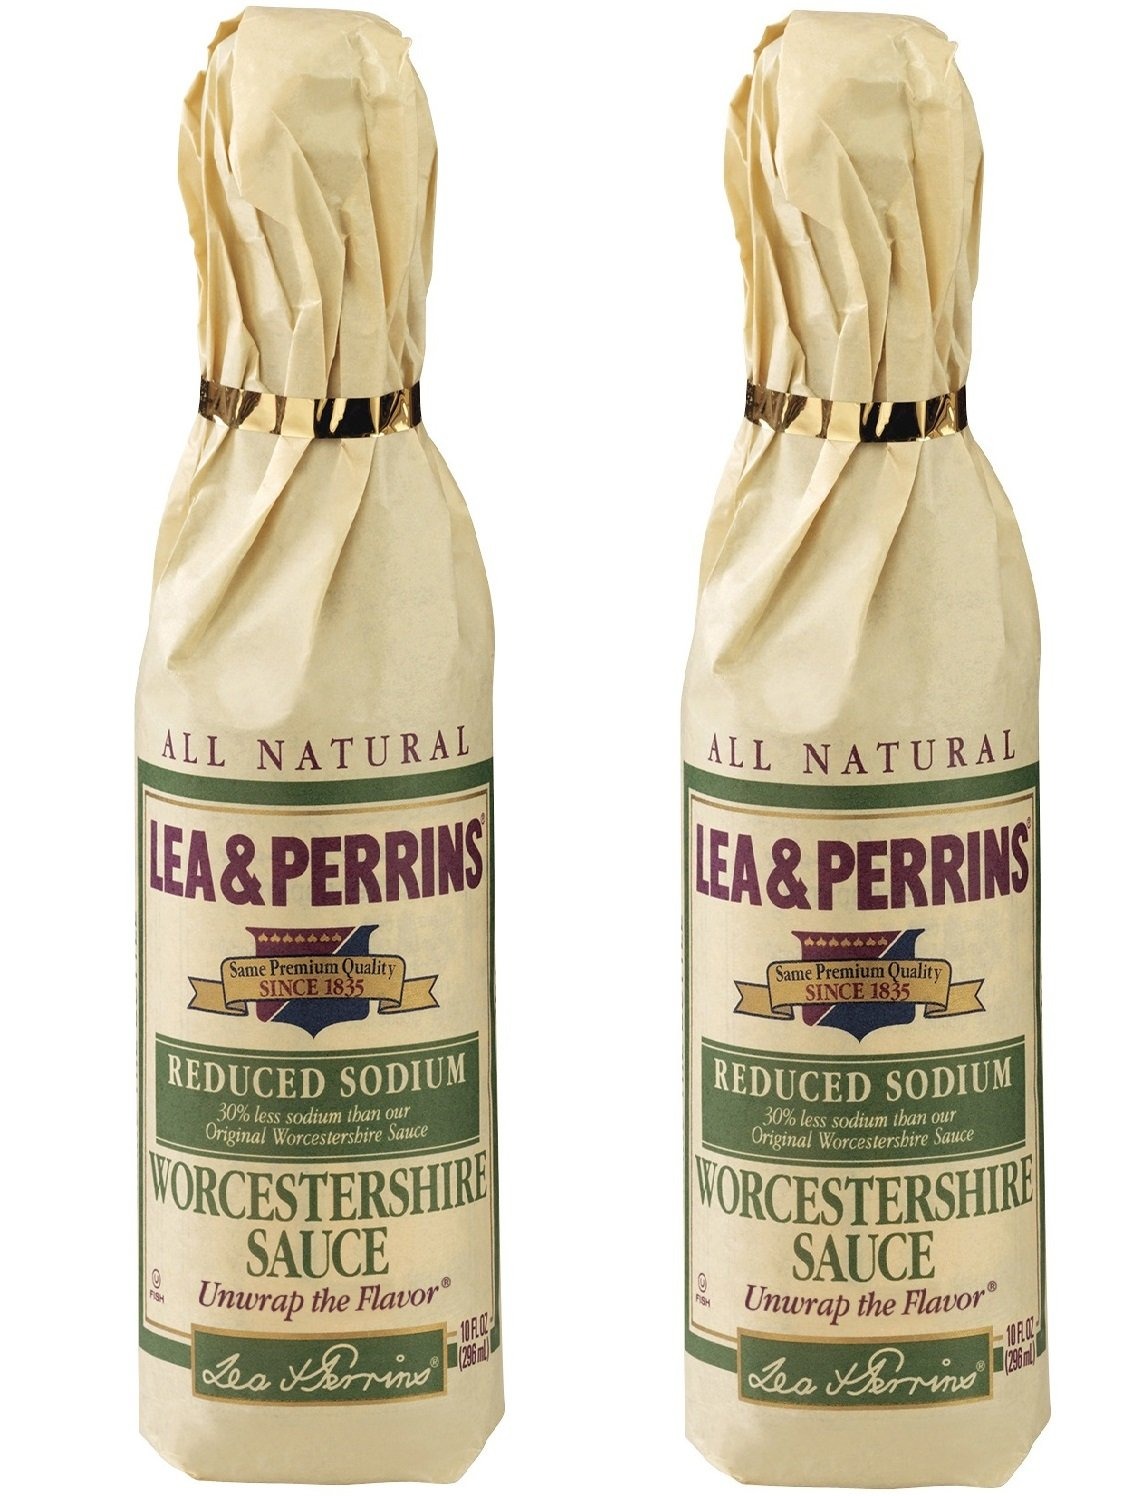
Item Name: Lea & Perrins Reduced Sodium Worcestershire Sauce (Pack of 2)
Bullet Point 1: Same premium quality since 1835. kosher.
Bullet Point 2: 30% less sodium than our original worcestershire sauce.
Bullet Point 3: A cholesterol free food. Preservative free. Gluten-free.
Product Description: Grocery
Value: 20.0
Unit: Fl Oz

Price: 12.66